Sir George Grey, 1st Baronet

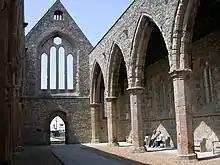
The Royal Garrison Church, where Sir George is buried

Sir George Grey died at the Commissioner's residence, Portsmouth Dockyard, on 3 October 1828. The "Hampshire Telegraph" reported his funeral on 13 October 1828: